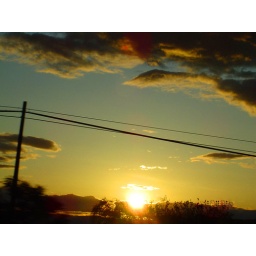
I took this out of a car window in America!